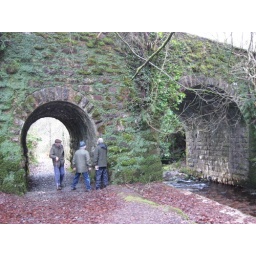
bridge below the castle